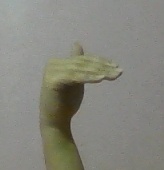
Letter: khaa